The Terminal List

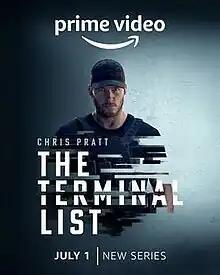
Promotional poster

The Terminal List is an American action thriller television series created by David DiGilio for Amazon Prime Video. It is based on the 2018 novel of the same name by Jack Carr. The series tells the story of a Navy SEAL who seeks to avenge the murder of his family. It stars Chris Pratt, Constance Wu, Taylor Kitsch, Riley Keough, Arlo Mertz, and Jeanne Tripplehorn.